Mutual Musicians Foundation

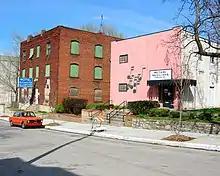
Mutual Musicians Foundation c. 2006

The building at 1823 Highland Avenue is the former home of the Colored Musicians Local 627. The Mutual Musicians Foundation was incorporated to manage the building and assets of Local 627. It continued operating the building as a social club for musicians and fans after the merger with Local 34 in 1970. In 1979, the foundation was prominently featured in Bruce Ricker's film, "The Last of the Blue Devils". Since 1930, musicians have gathered at the foundation Friday and Saturday nights after midnight to jam into the early morning hours. The foundation also serves as a rehearsal space for members, a classroom for visiting students, and a venue for private parties.